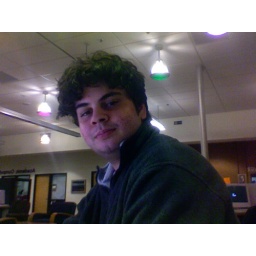
i was sitting by this kid in the computer lab and thought he looked just like davis.